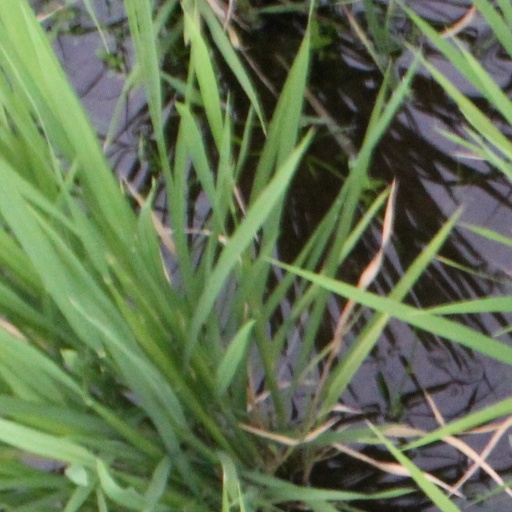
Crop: rice